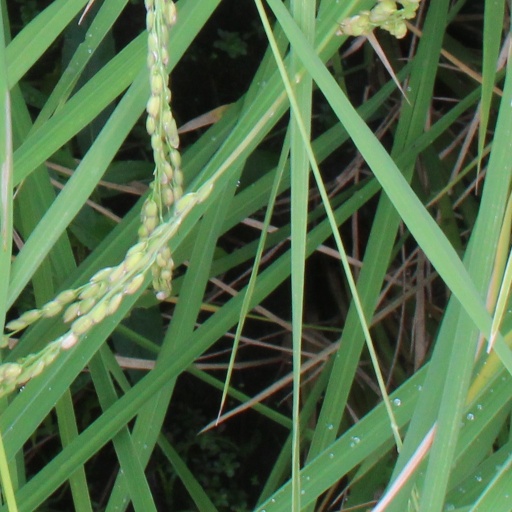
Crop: rice